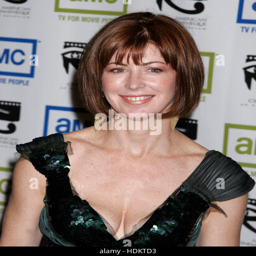
actor arrives at award honoring actor